Farkas de Boldogfa

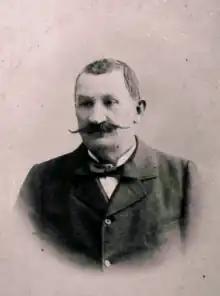
Ferenc Farkas de Boldogfa (1838–1908), landowner, Zala county auditor and monetary comptroller of the county

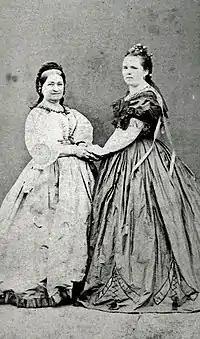
Zsófia Marton de Nemesnép (1842–1900) ("right"), wife of Ferenc Farkas de Boldogfa (1838–1908), and her mother Rozália Szluha de Verbó (1816–1883) ("left"), widow of József Marton de Nemesnép (1797–1858)

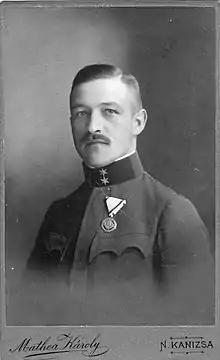
Vitéz Sándor Farkas de Boldogfa (1880– 1946), colonel of the Kingdom of Hungary, captain of the Order of Vitéz of the county of Zala. He was knight of the Order of the Iron Crown

One of the children of János Farkas de Boldogfa and Judit Sümeghy de Lovász et Szentmargita was Ferenc Farkas de Boldogfa (1779–1844), landowner, jurist, judge. He married at a very late age and had five children with Borbála Joó (1811–1881). Their eldest son was Ferenc Farkas de Boldogfa (1838–1908), landowner, Zala county auditor and monetary comptroller of the county. Ferenc Farkas de Boldogfa took an active role in Zala county's society. He was one of the first local supporters of the introduction of fire-fighting and he even assisted personally on several occasions to put out fires. On 2 December 1883 he was elected vice auditor of Zala county. He was one of the first members of the agricultural circle of Zala when it was founded in 1887. On 5 October 1890 he was appointed as honorary auditor of Zala county. On 29 December 1901 Ferenc Farkas de Boldogfa was elected as a juryman of the county. On 2 December 1904 he was appointed as the monetary comptroller of Zala county by the Kingdom's minister of finance. Ferenc Farkas also was a great supporter of the political Party of Independence and '48, and had great respect for Lajos Kossuth. His wife was the noble lady Zsófia Marton de Nemesnép (1842–1900), whose father was József Marton de Nemesnép (1797–1858), landowner in Andráshida, and vice chief magistrate of the district of Zalalövő ("alszolgabíró").